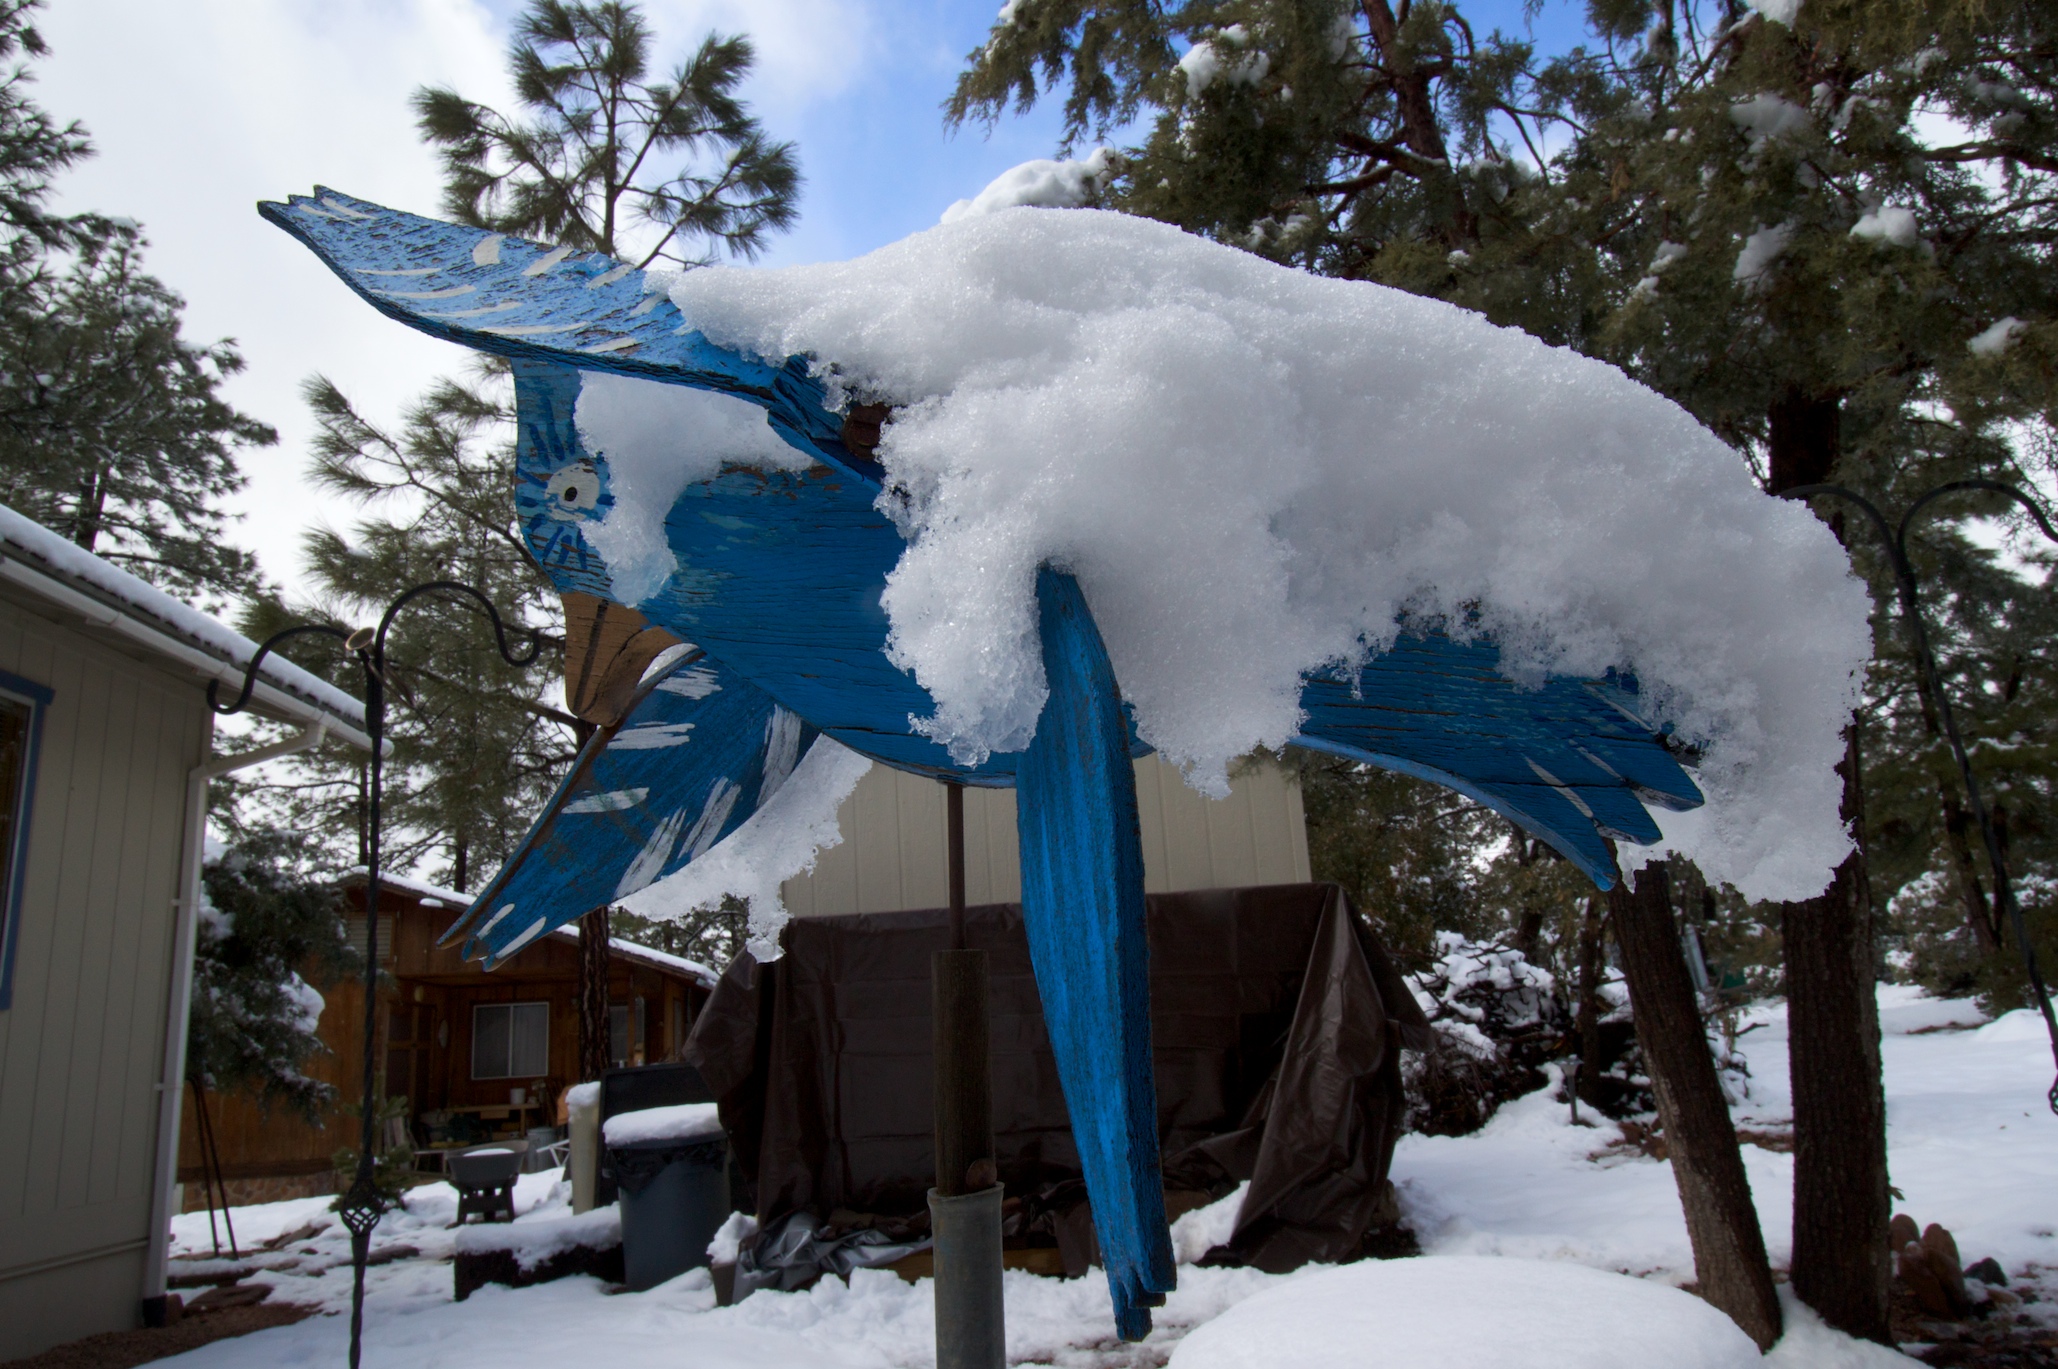
tree, snow, winter, ice, weather, blue, season, resort, freezing